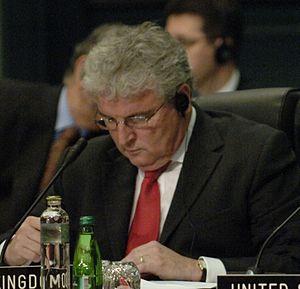
Le secrétaire d'État à la Défense, plus couramment appelé Defence Secretary, est, dans le gouvernement du Royaume-Uni, le ministre chargé de la politique de défense, à la tête du ministère de la Défense qui administre les forces armées britanniques. Il préside également le Conseil de la Défense.
Le secrétaire d'État pour l'Écosse est, dans le gouvernement du Royaume-Uni, le ministre responsable de l'Écosse, à la tête du Bureau pour l'Écosse.